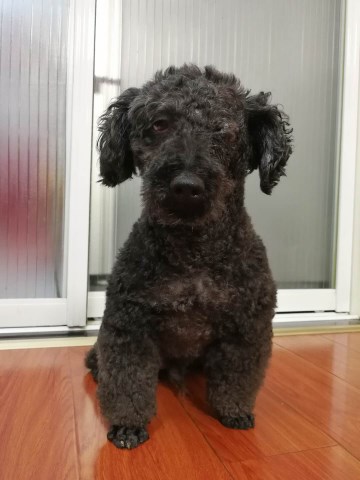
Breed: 7449-n000128-teddy